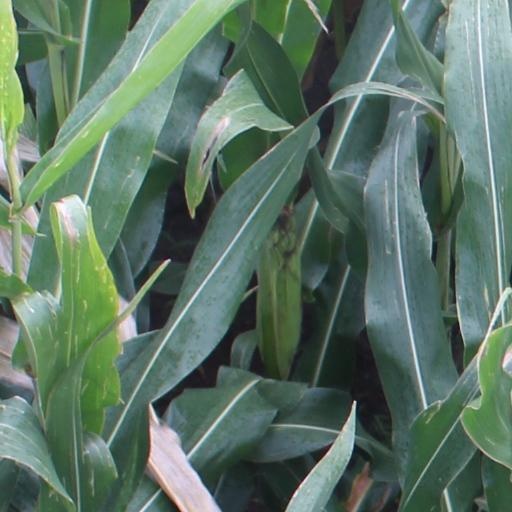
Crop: maize; corn